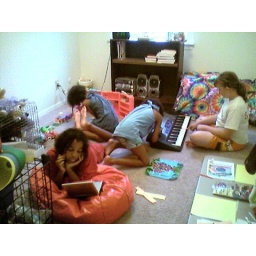
After a long water balloon fight, they girls relaxed in the playroom.